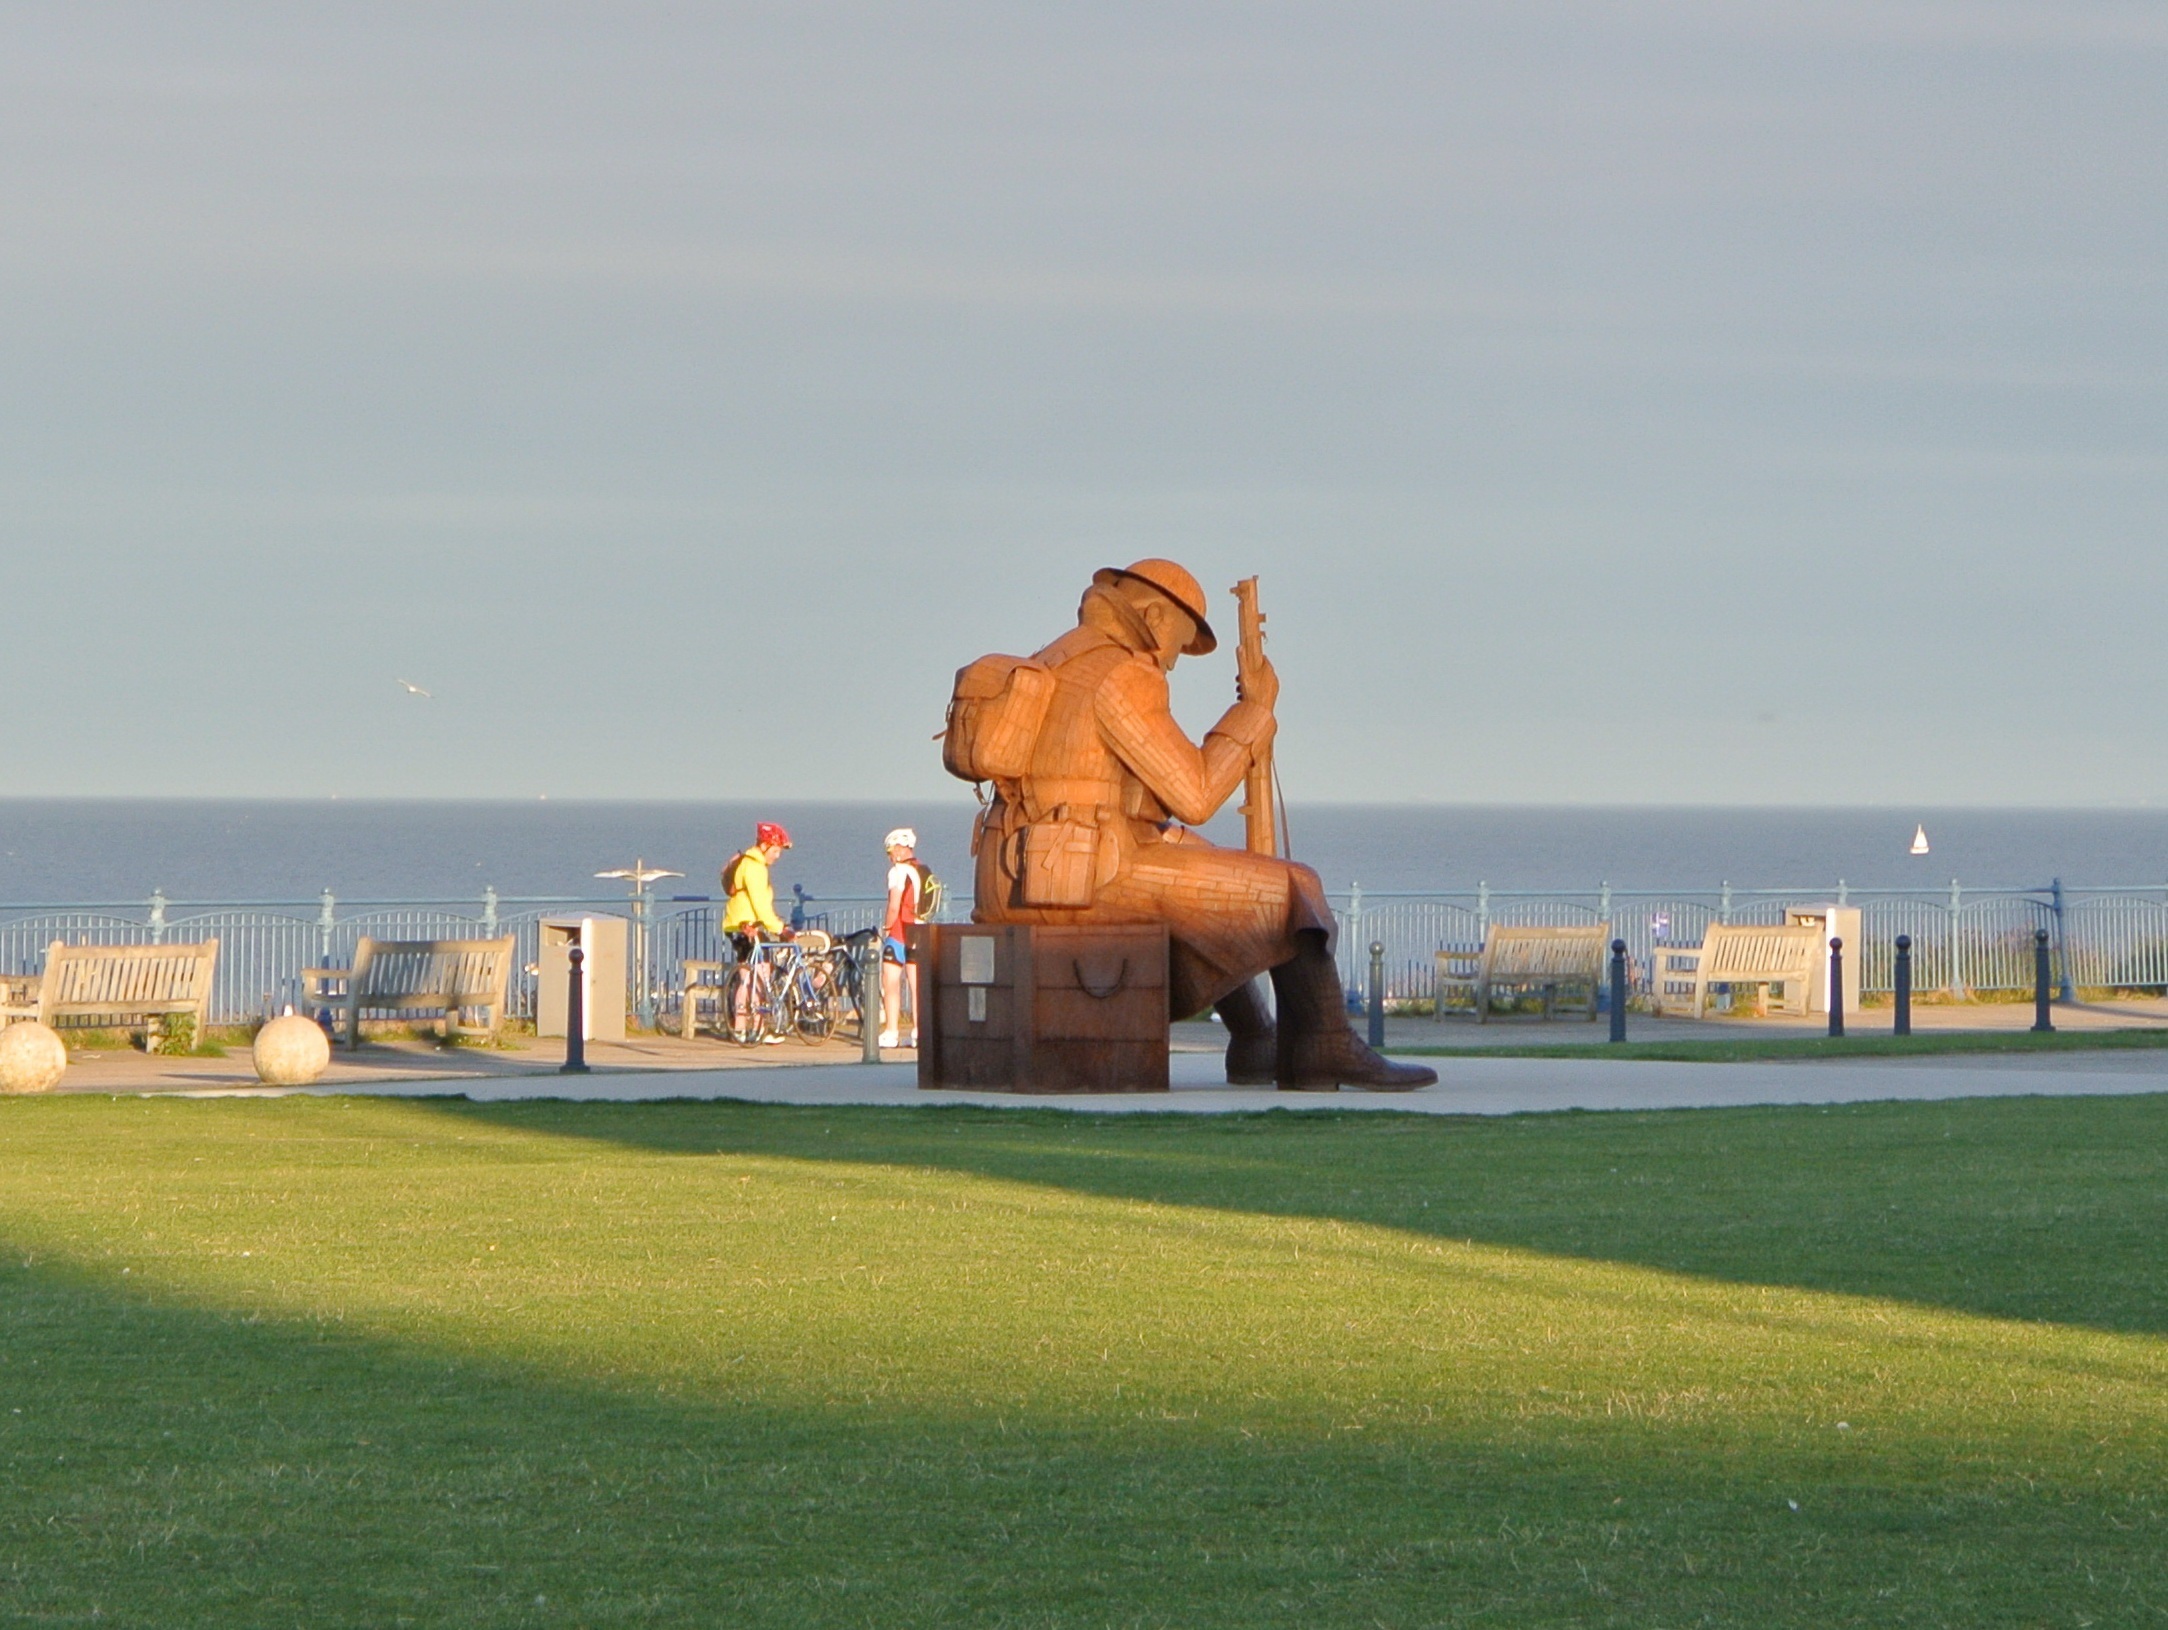
beach, sea, coast, grass, sand, horizon, vacation, harbour, tommy, seaham, atmosphere of earth